Ernst Kaps

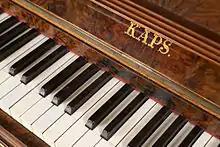
Ernst Kaps, Dresden, Germany Percy Grainger’s childhood practice piano, late 19th century Walnut, ivory; 133 x 158 x 69cm Donated by Mr and Mrs Thomas P. Husband, 1935 Accession number 00.0057 Grainger Museum collection, University of Melbourne

In 1865, Kaps built the first double overstrung grand piano. Named ‘the system Kaps’ which referred to a triple bridge arrangement to aid the awkward scaling design, limited by the previously unsuccessful, small sized grand, which were only about 1.50 m long. These, at the time were characterised as having both "solidity and durability of tone" as well as "a lovely yet powerful sound for such a small piano". Previous attempts at producing a successful small grand piano failed until this time and subsequently, the Kaps Double overstrung 5 ft grand piano, quickly became a revelation. Hailed as the first successful small grand, later known and promoted by another maker as the "baby grand piano", launched Kaps pianos into commercial success.